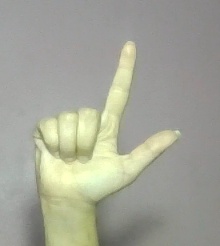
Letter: laam